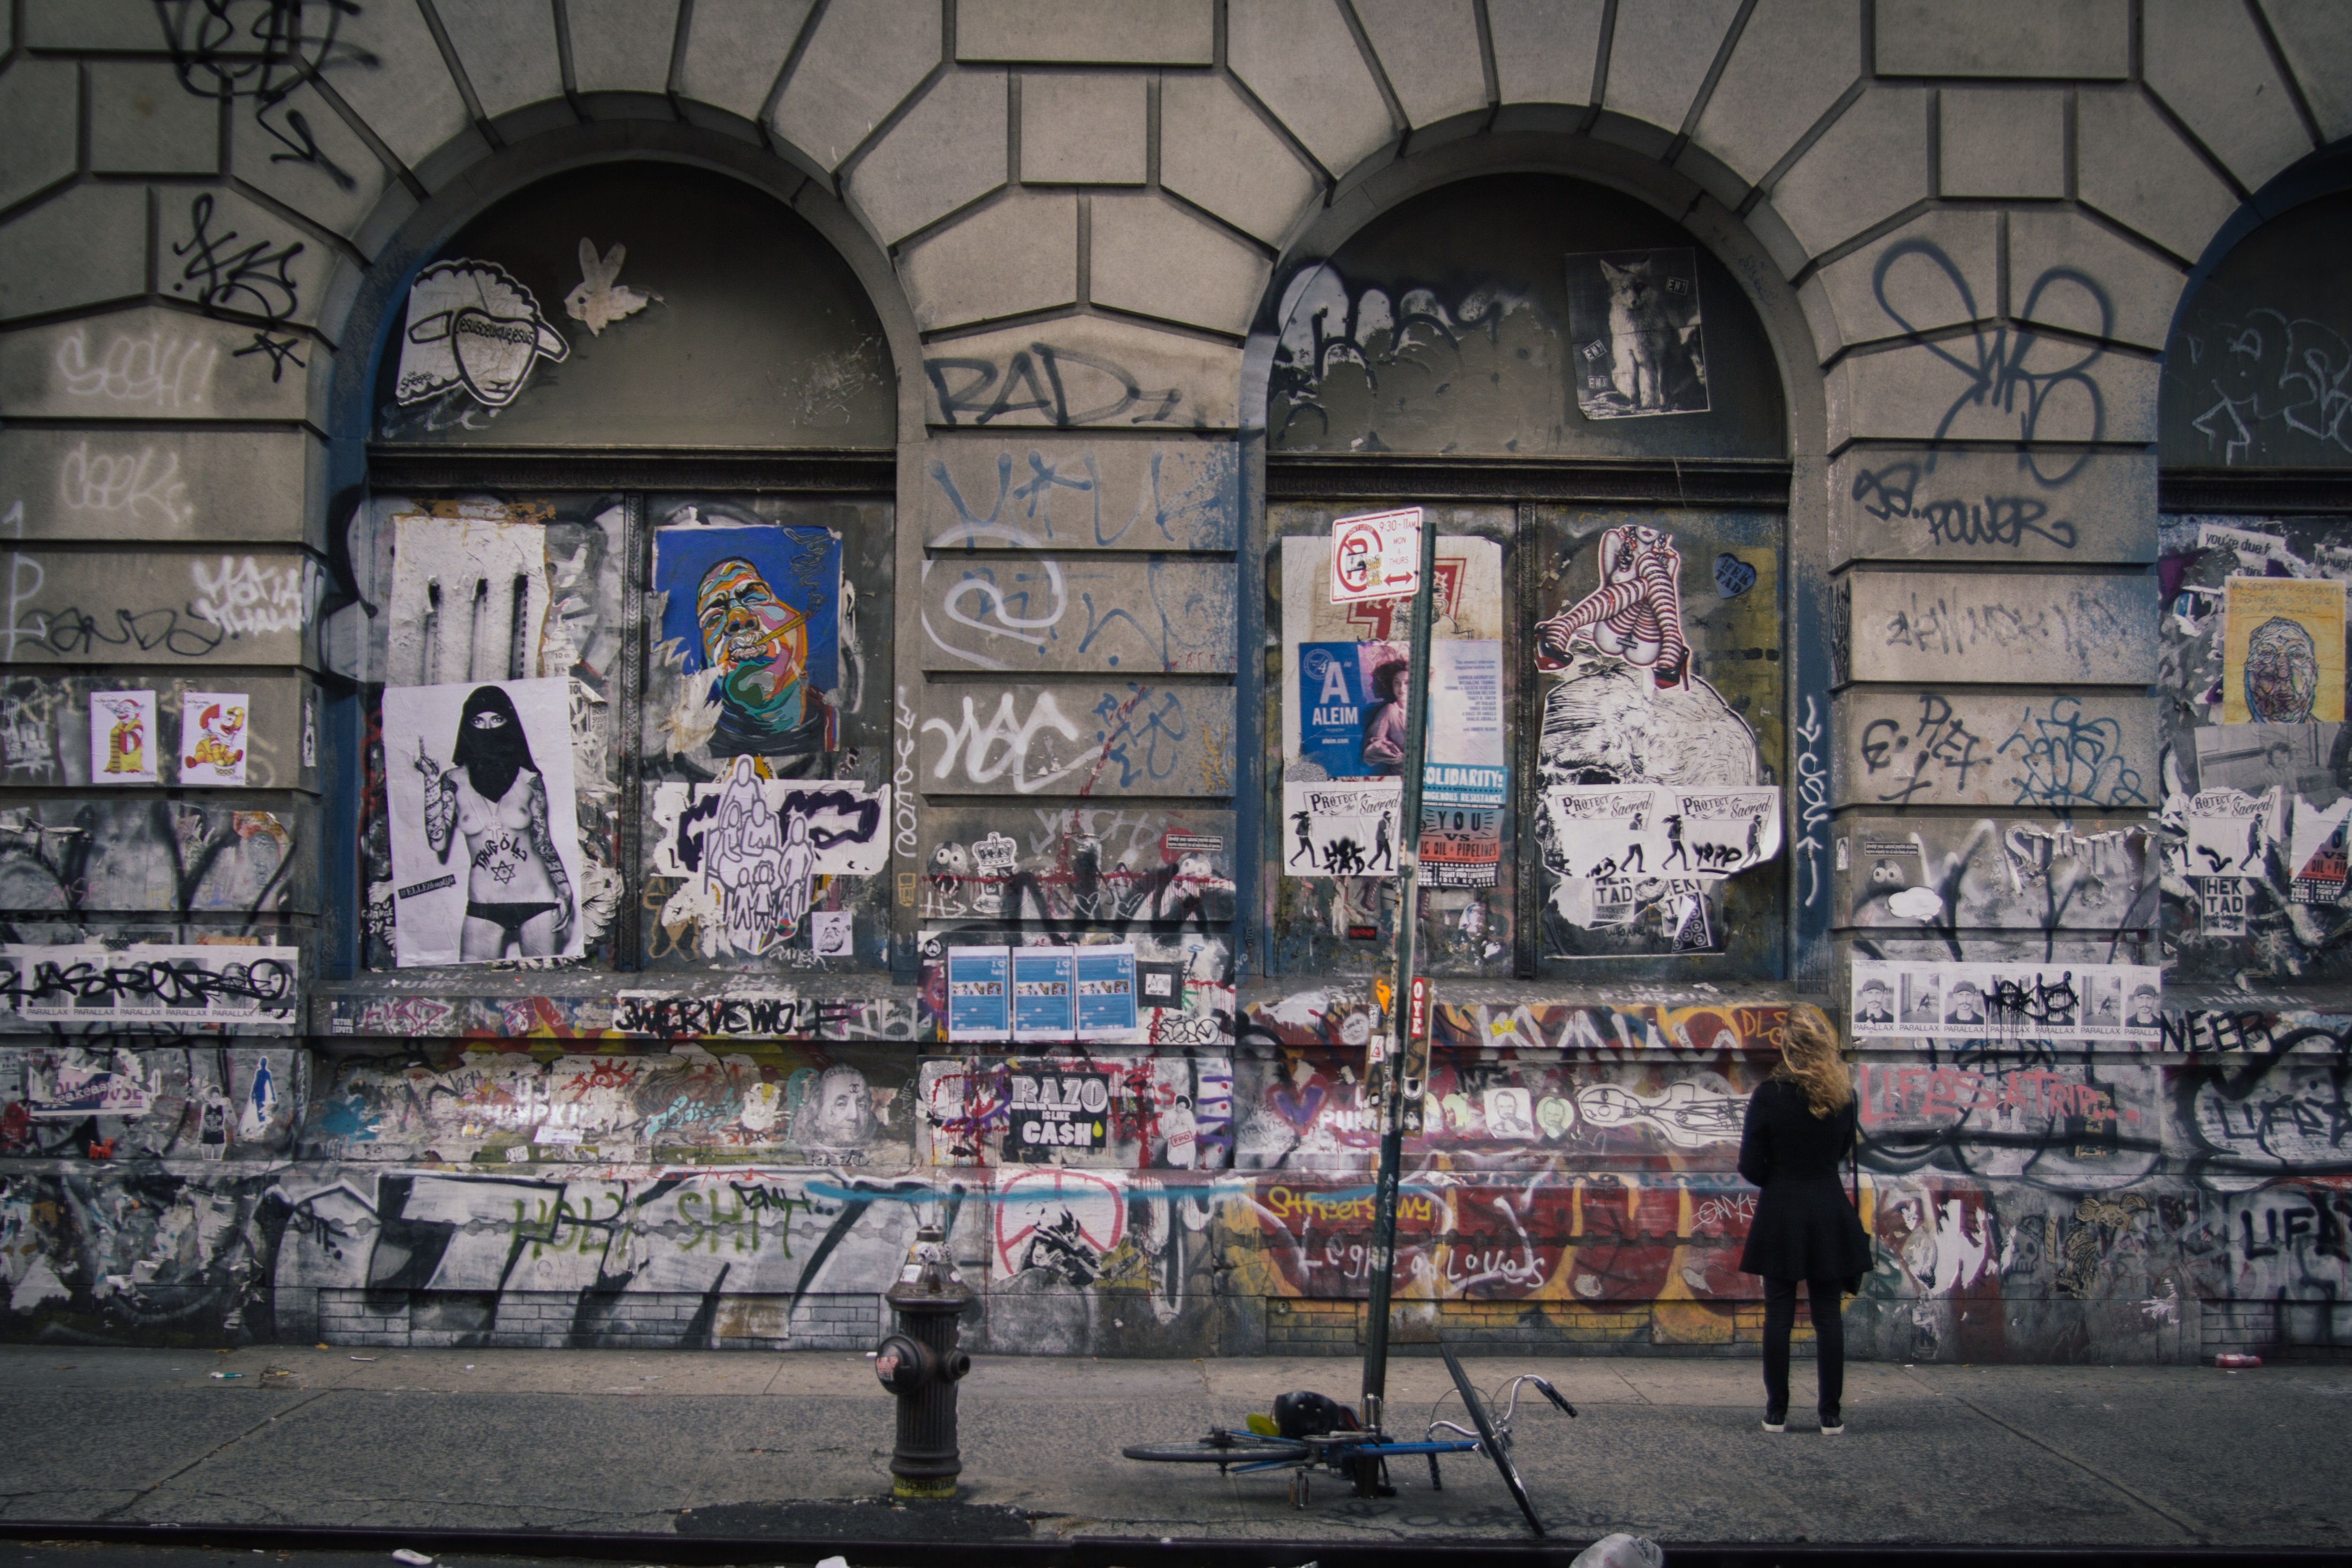
road, street, facade, graffiti, art, mural, metropolis, urban area